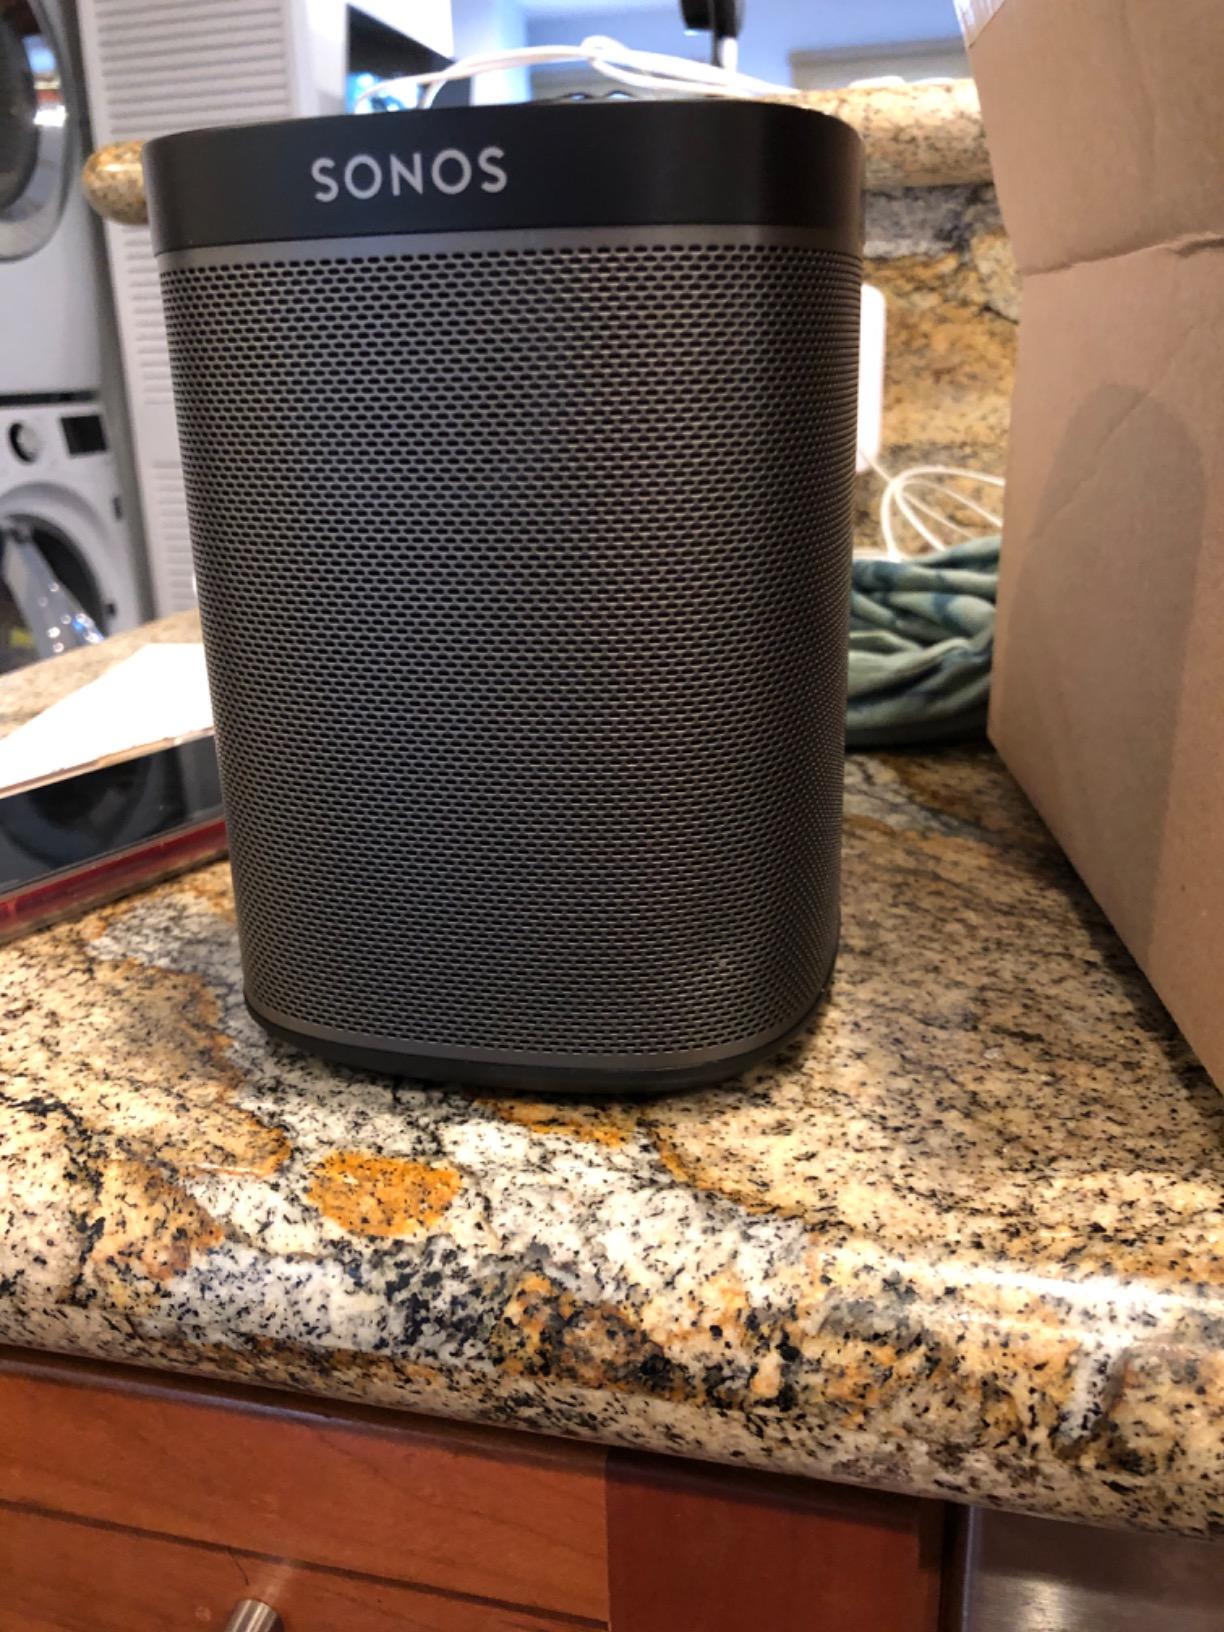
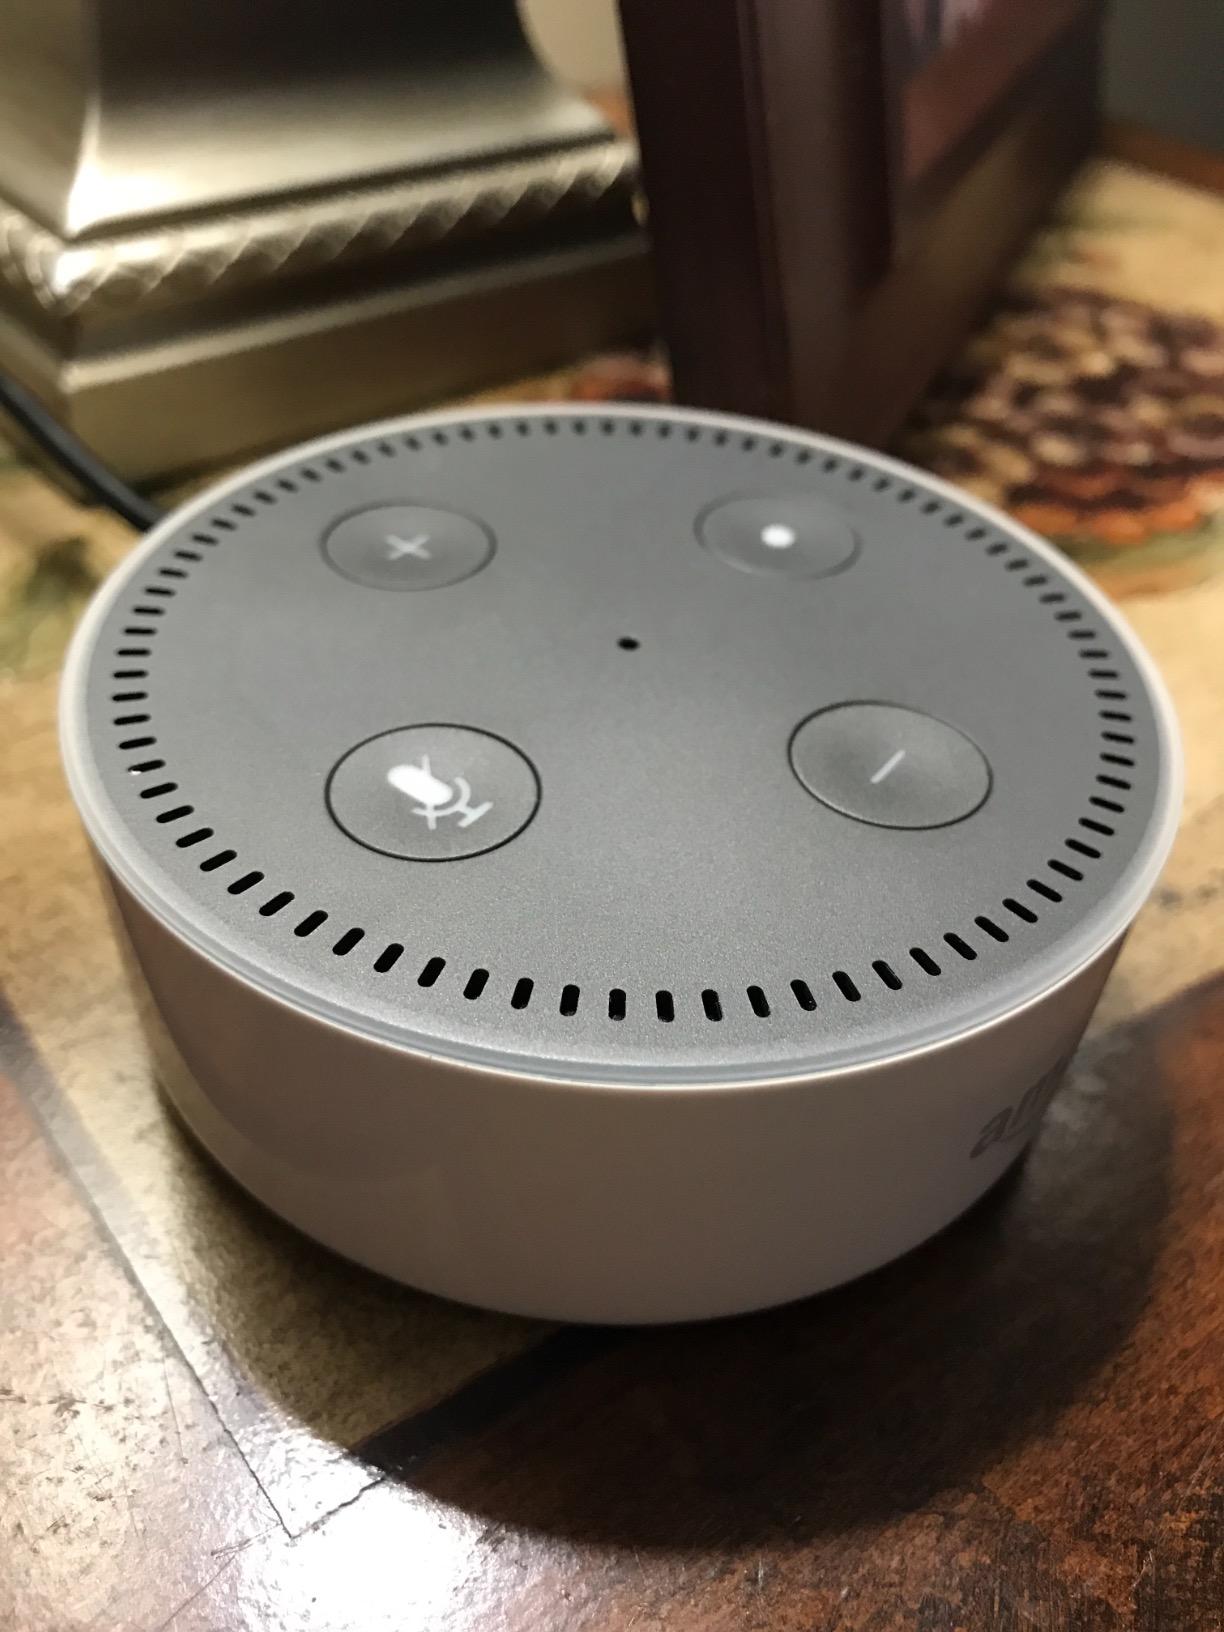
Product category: speaker
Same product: no